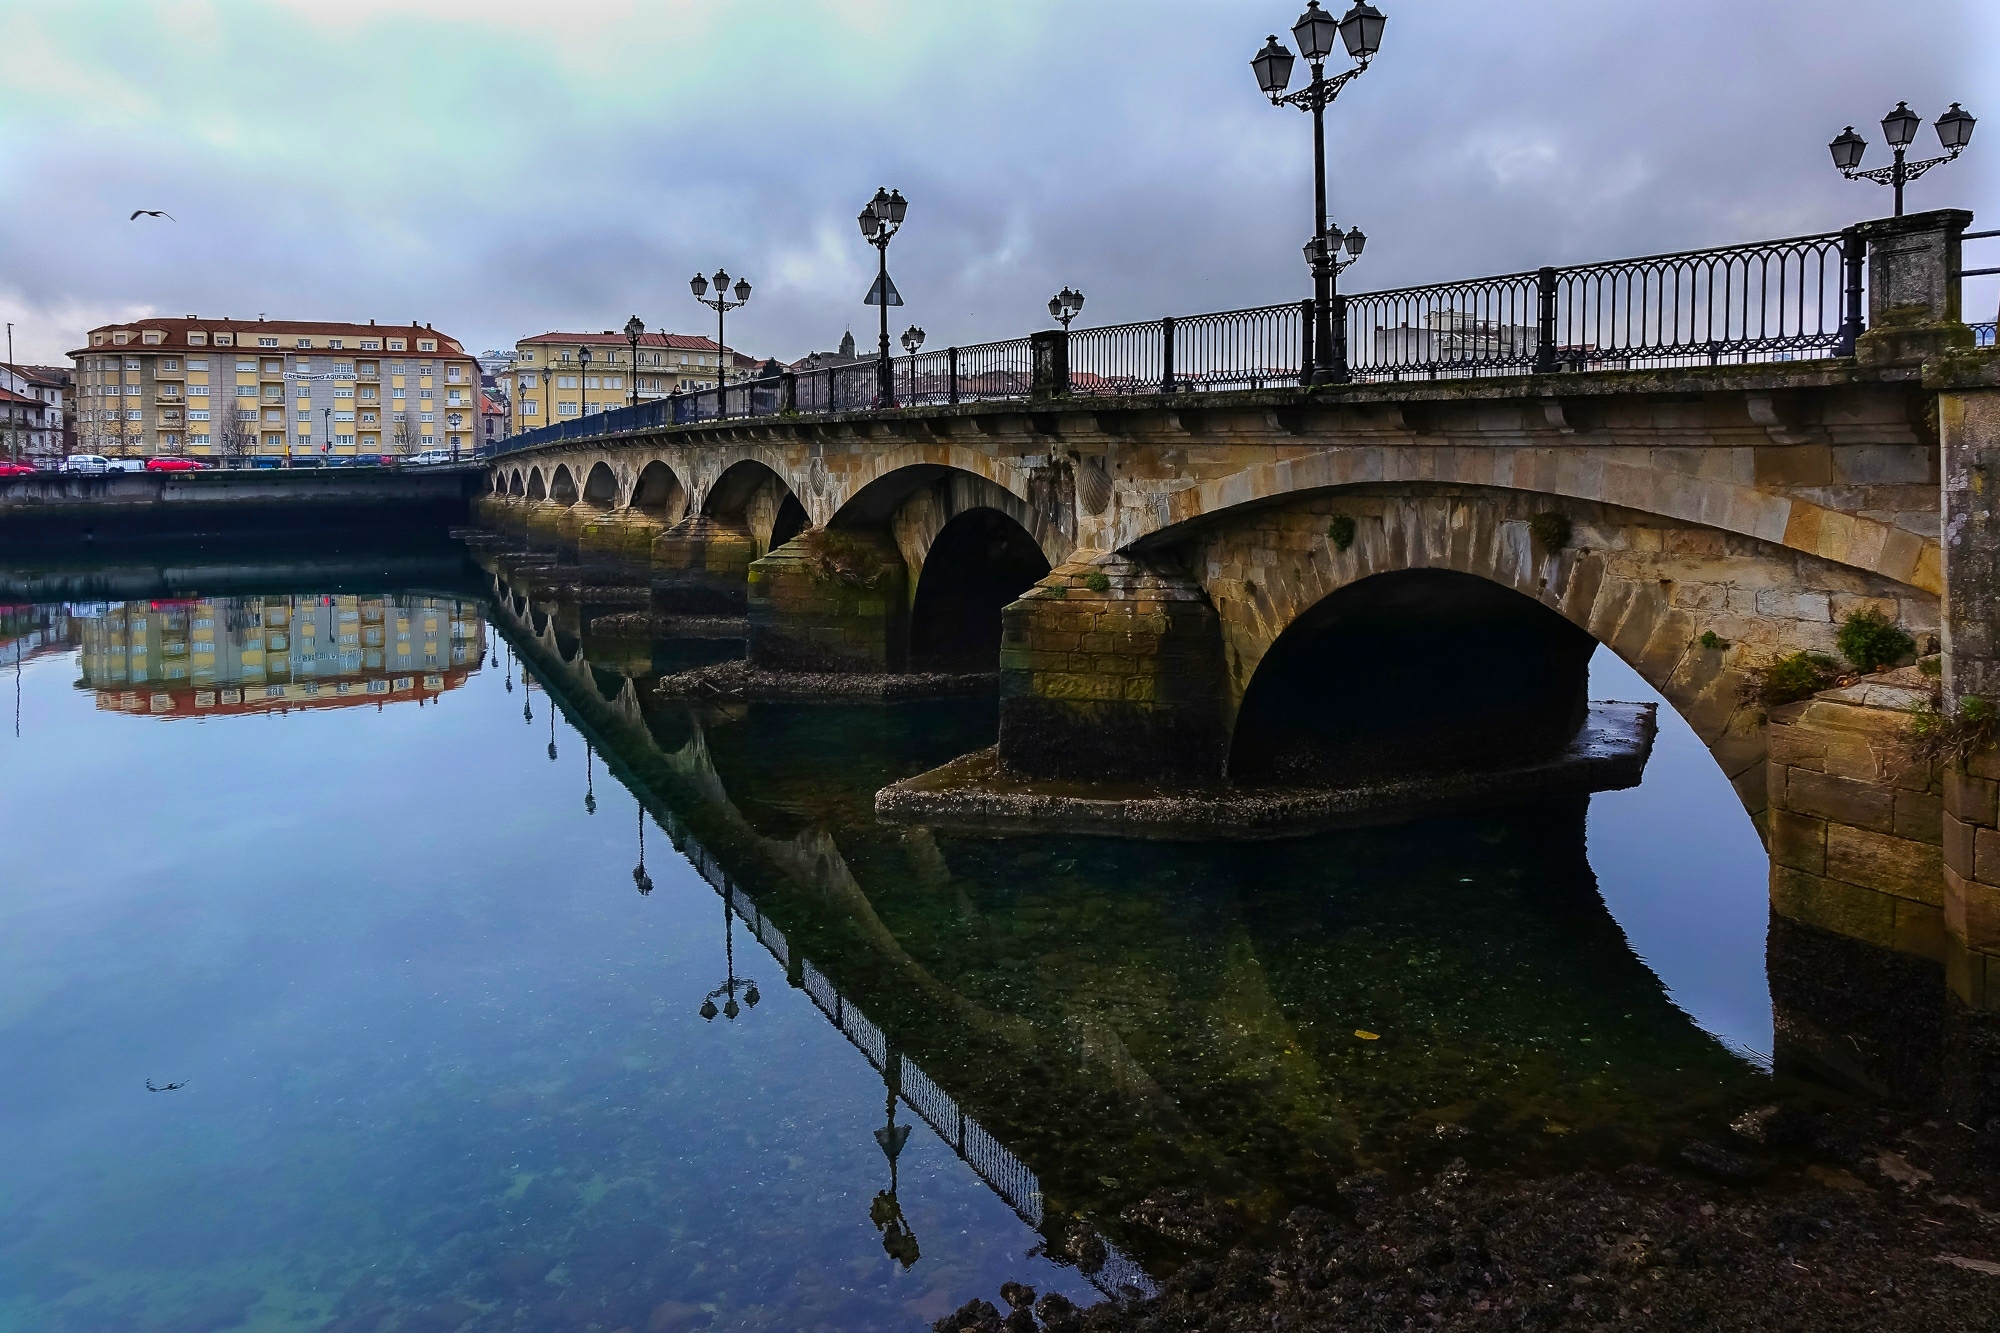
landscape, sea, water, bridge, cloudy, river, canal, reflection, reservoir, waterway, spain, galicia, pontevedra, day, paisajes, channel, espana, ggl1, gaby1, xovesphoto, sonyrx10, rx10, gphoto, xelodegalicia, gabrielcoru a, arch bridge, nonbuilding structure